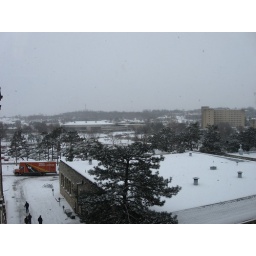
Looking out the third floor window in Waters Hall